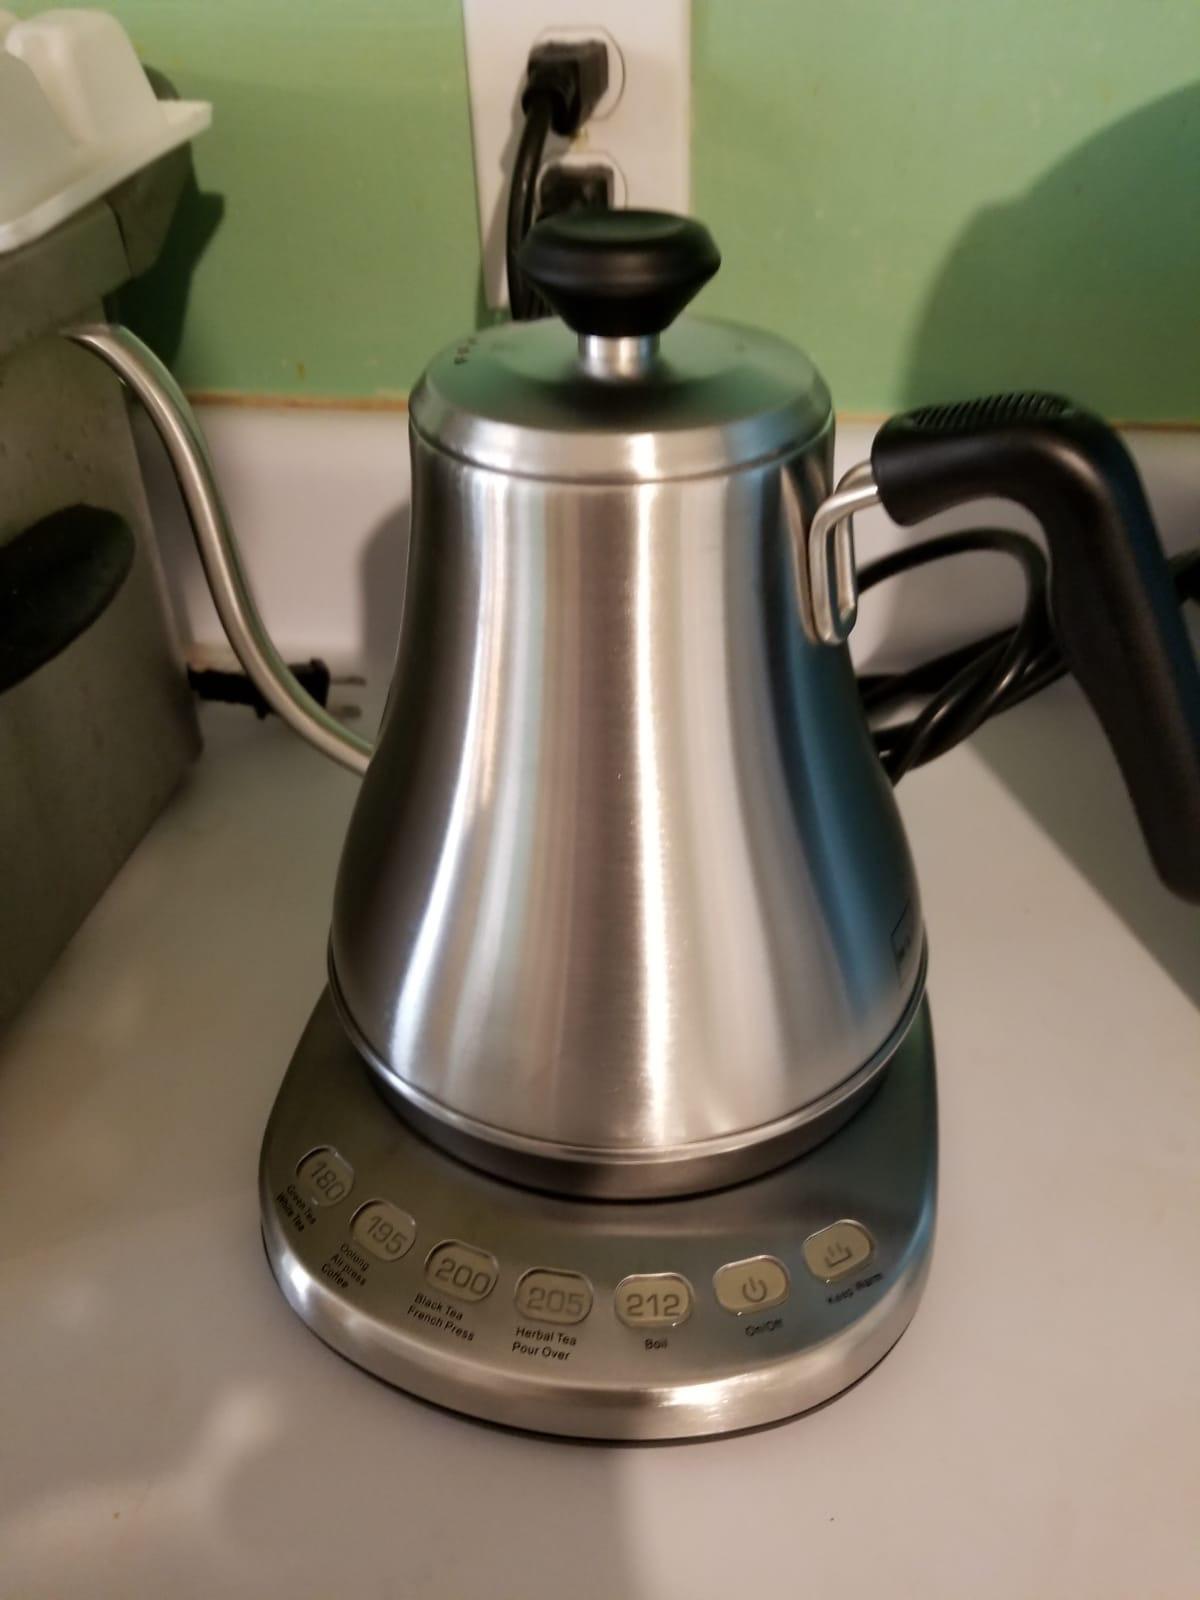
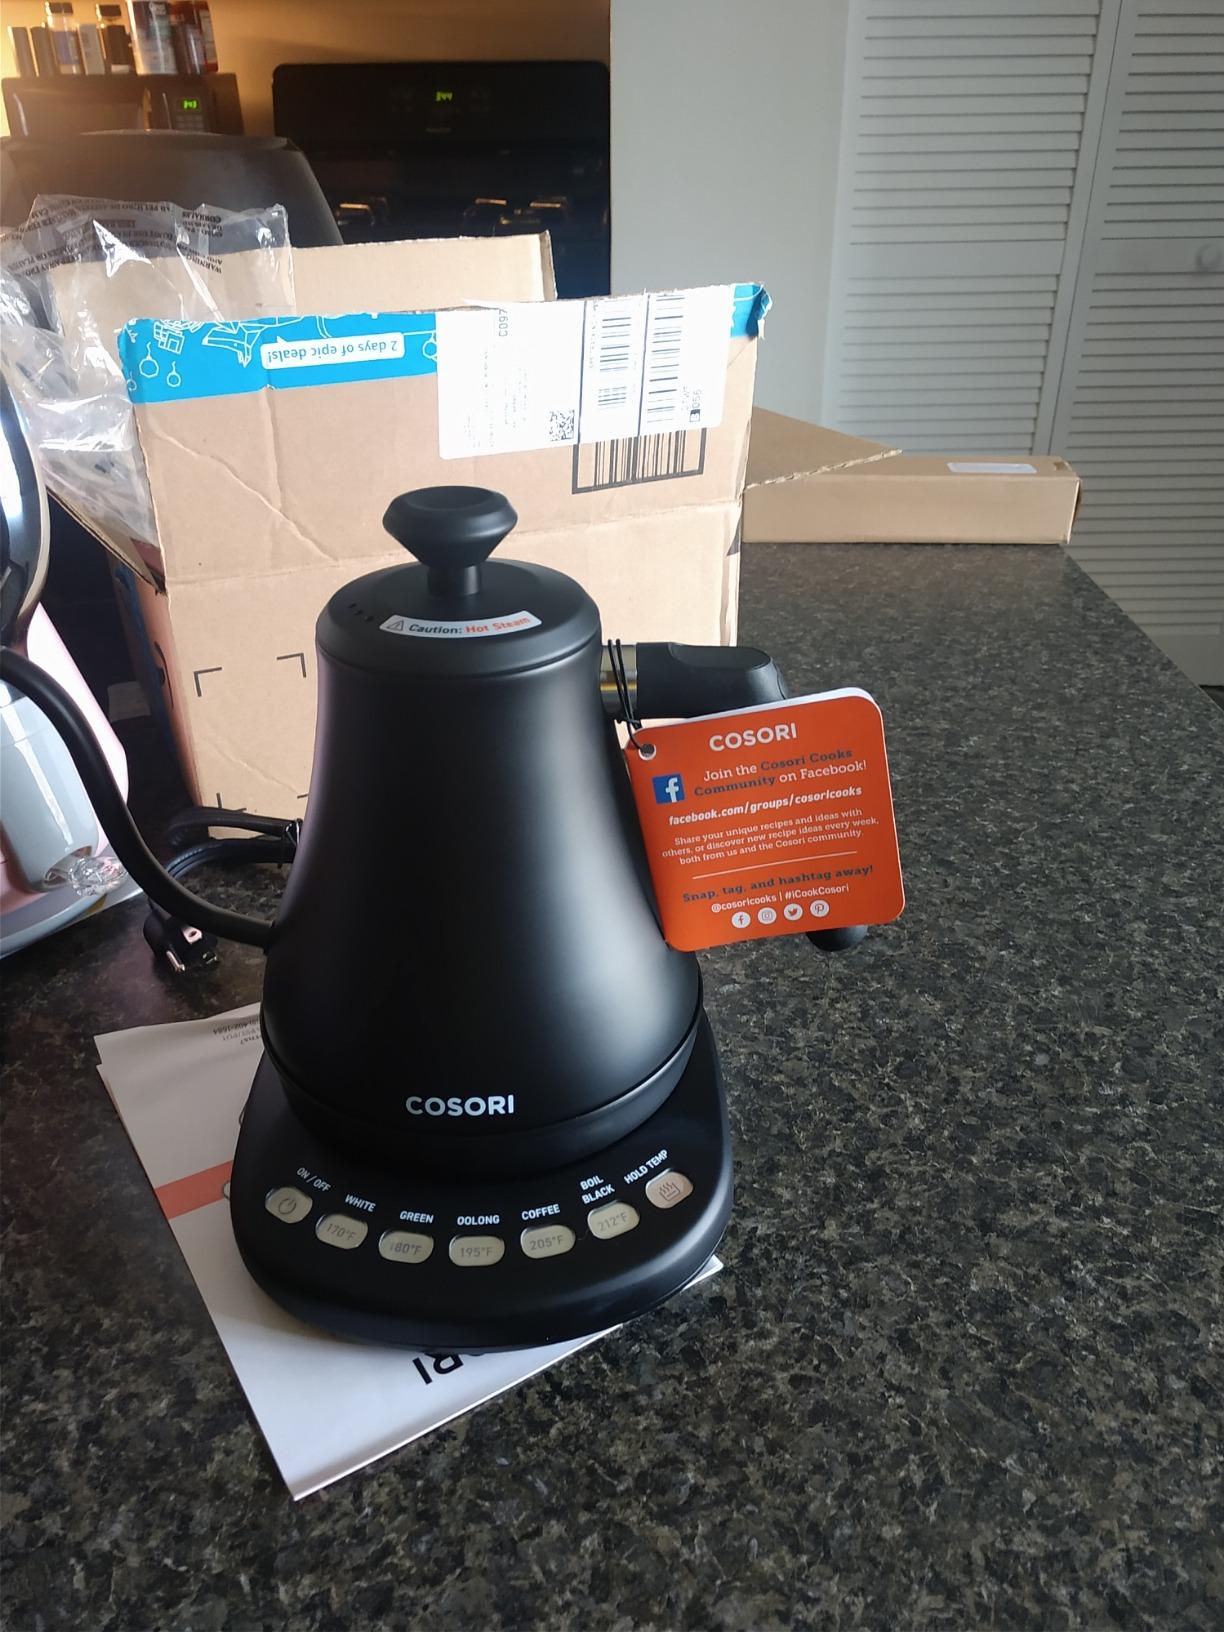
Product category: items_kettle
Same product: no